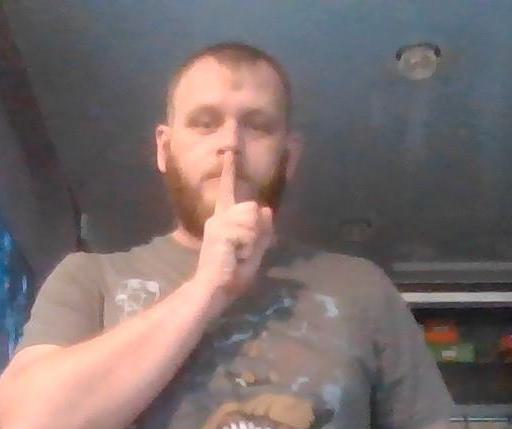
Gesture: mute